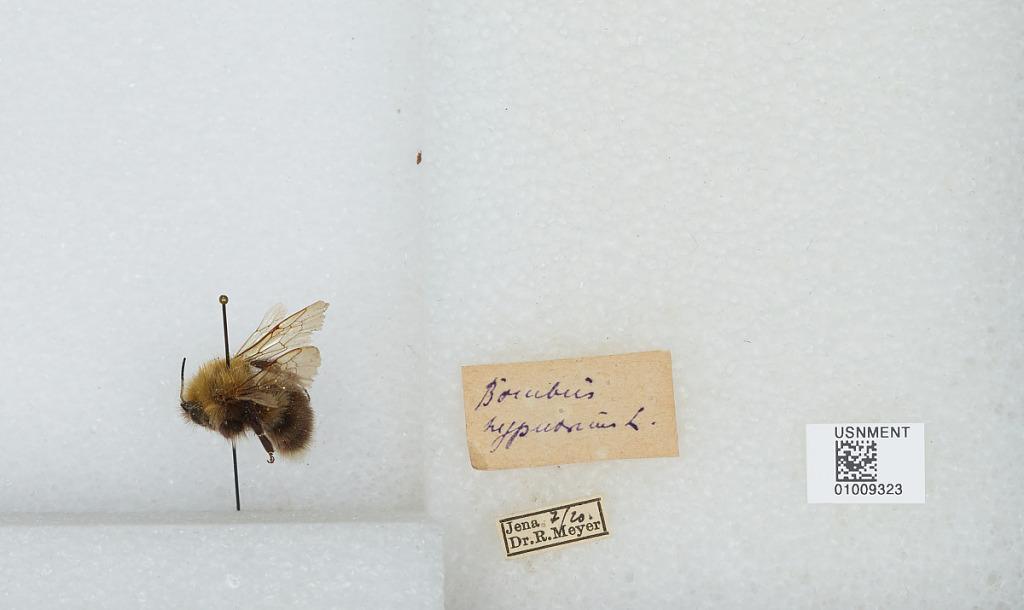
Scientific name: Bombus (Pyrobombus) hypnorum hypnorum (Linnaeus)
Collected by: R. Meyer
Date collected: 1920-7-
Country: Germany
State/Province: Thuringia
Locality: Jena
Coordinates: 50.9287, 11.5882